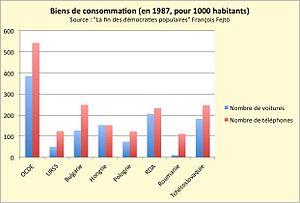
Graphique donnant pour l'ensemble de l'OCDE et les pays de l'Est les niveaux d'équipement en voitures et en téléphones en 1987
Le Conseil d'assistance économique mutuelle ou Conseil d'aide économique mutuelle était une organisation d'entraide économique entre différents pays communistes. Créé par Staline en 1949 en réponse au plan Marshall créé en 1947, il s'est dissous avec la chute du bloc soviétique le 28 juin 1991, à la fin de la guerre froide. Son siège se trouvait sur la nouvelle rue Arbat à Moscou.
L’expression bloc de l’Est désigne l’ensemble des régimes communistes instaurés après la Seconde Guerre mondiale dans les pays d’Europe placés sous le contrôle plus ou moins direct de l’Union soviétique et situés à l’Est du Rideau de fer. D’autres désignations sont aussi utilisées, les plus courantes étant pays de l’Est ou pays satellites de l’URSS, mais aussi bloc soviétique, bloc communiste, bloc socialiste ou camp socialiste ; pour leur part, les partis communistes préféraient l’expression « démocraties populaires » visant à accréditer l’idée que ces régimes, dont la praxis était coercitive, autoritaire et répressive, permettaient mieux aux peuples d'exprimer leur souveraineté que les pays parlementaires d’Europe occidentale soumis à l’« exploitation capitaliste ».
L'économie de l’URSS était basée sur la propriété étatique et la planification centralisée.